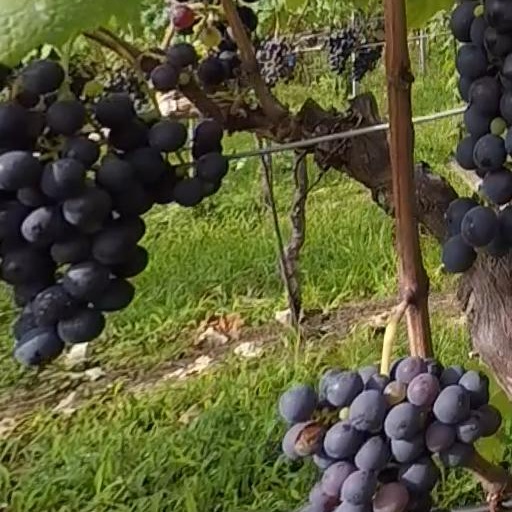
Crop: grape